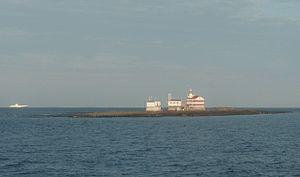
Märket, en suédois [ˈmærkə], littéralement « la marque », est une petite île de la mer Baltique partagée entre la Finlande et la Suède. Rocheuse, dénudée et n'abritant qu'un phare automatisé, elle est incluse dans un vaste site Ramsar, l'archipel de Signilskär-Märket, grâce aux très nombreux oiseaux marins et phoques qui y vivent.